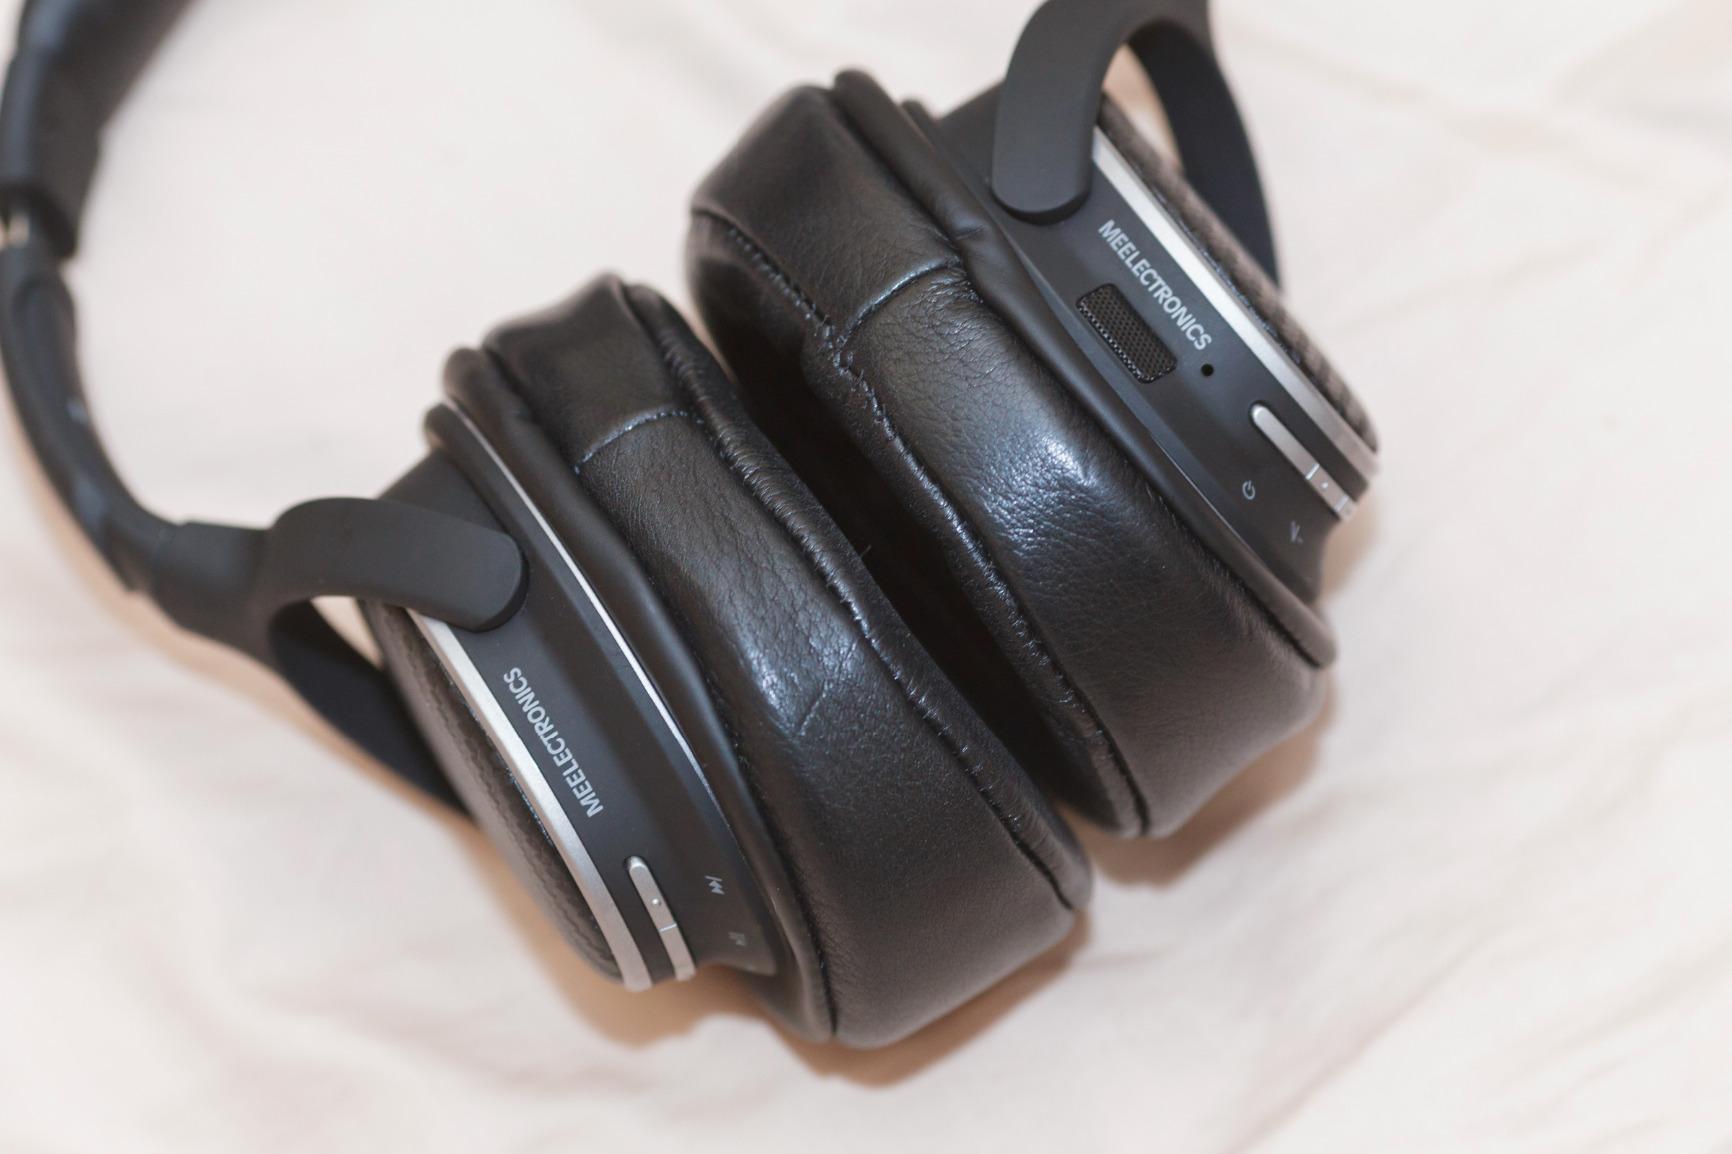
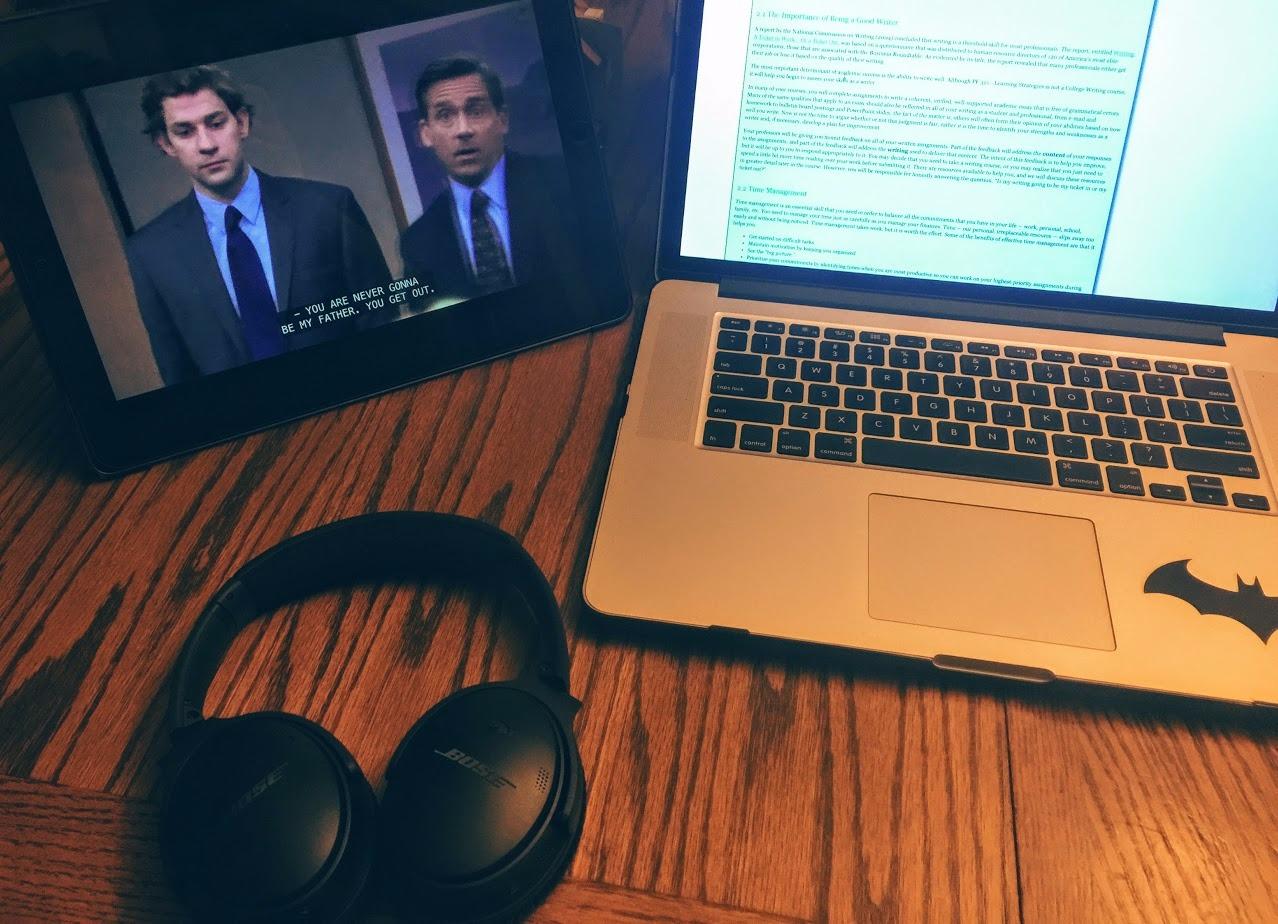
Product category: headphones
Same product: no